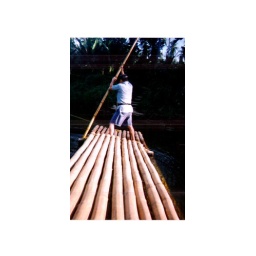
in order to cross the batakan river in yabu.